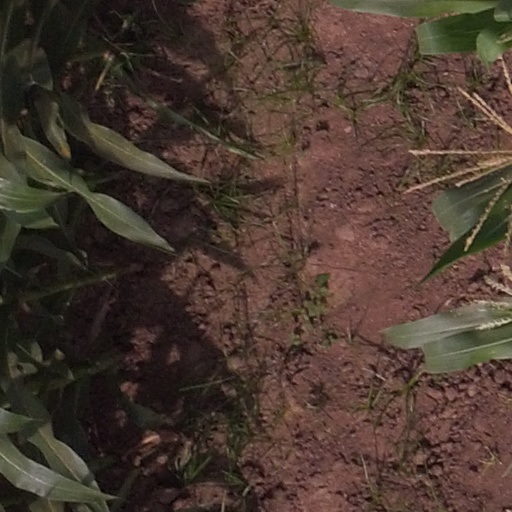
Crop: maize; corn